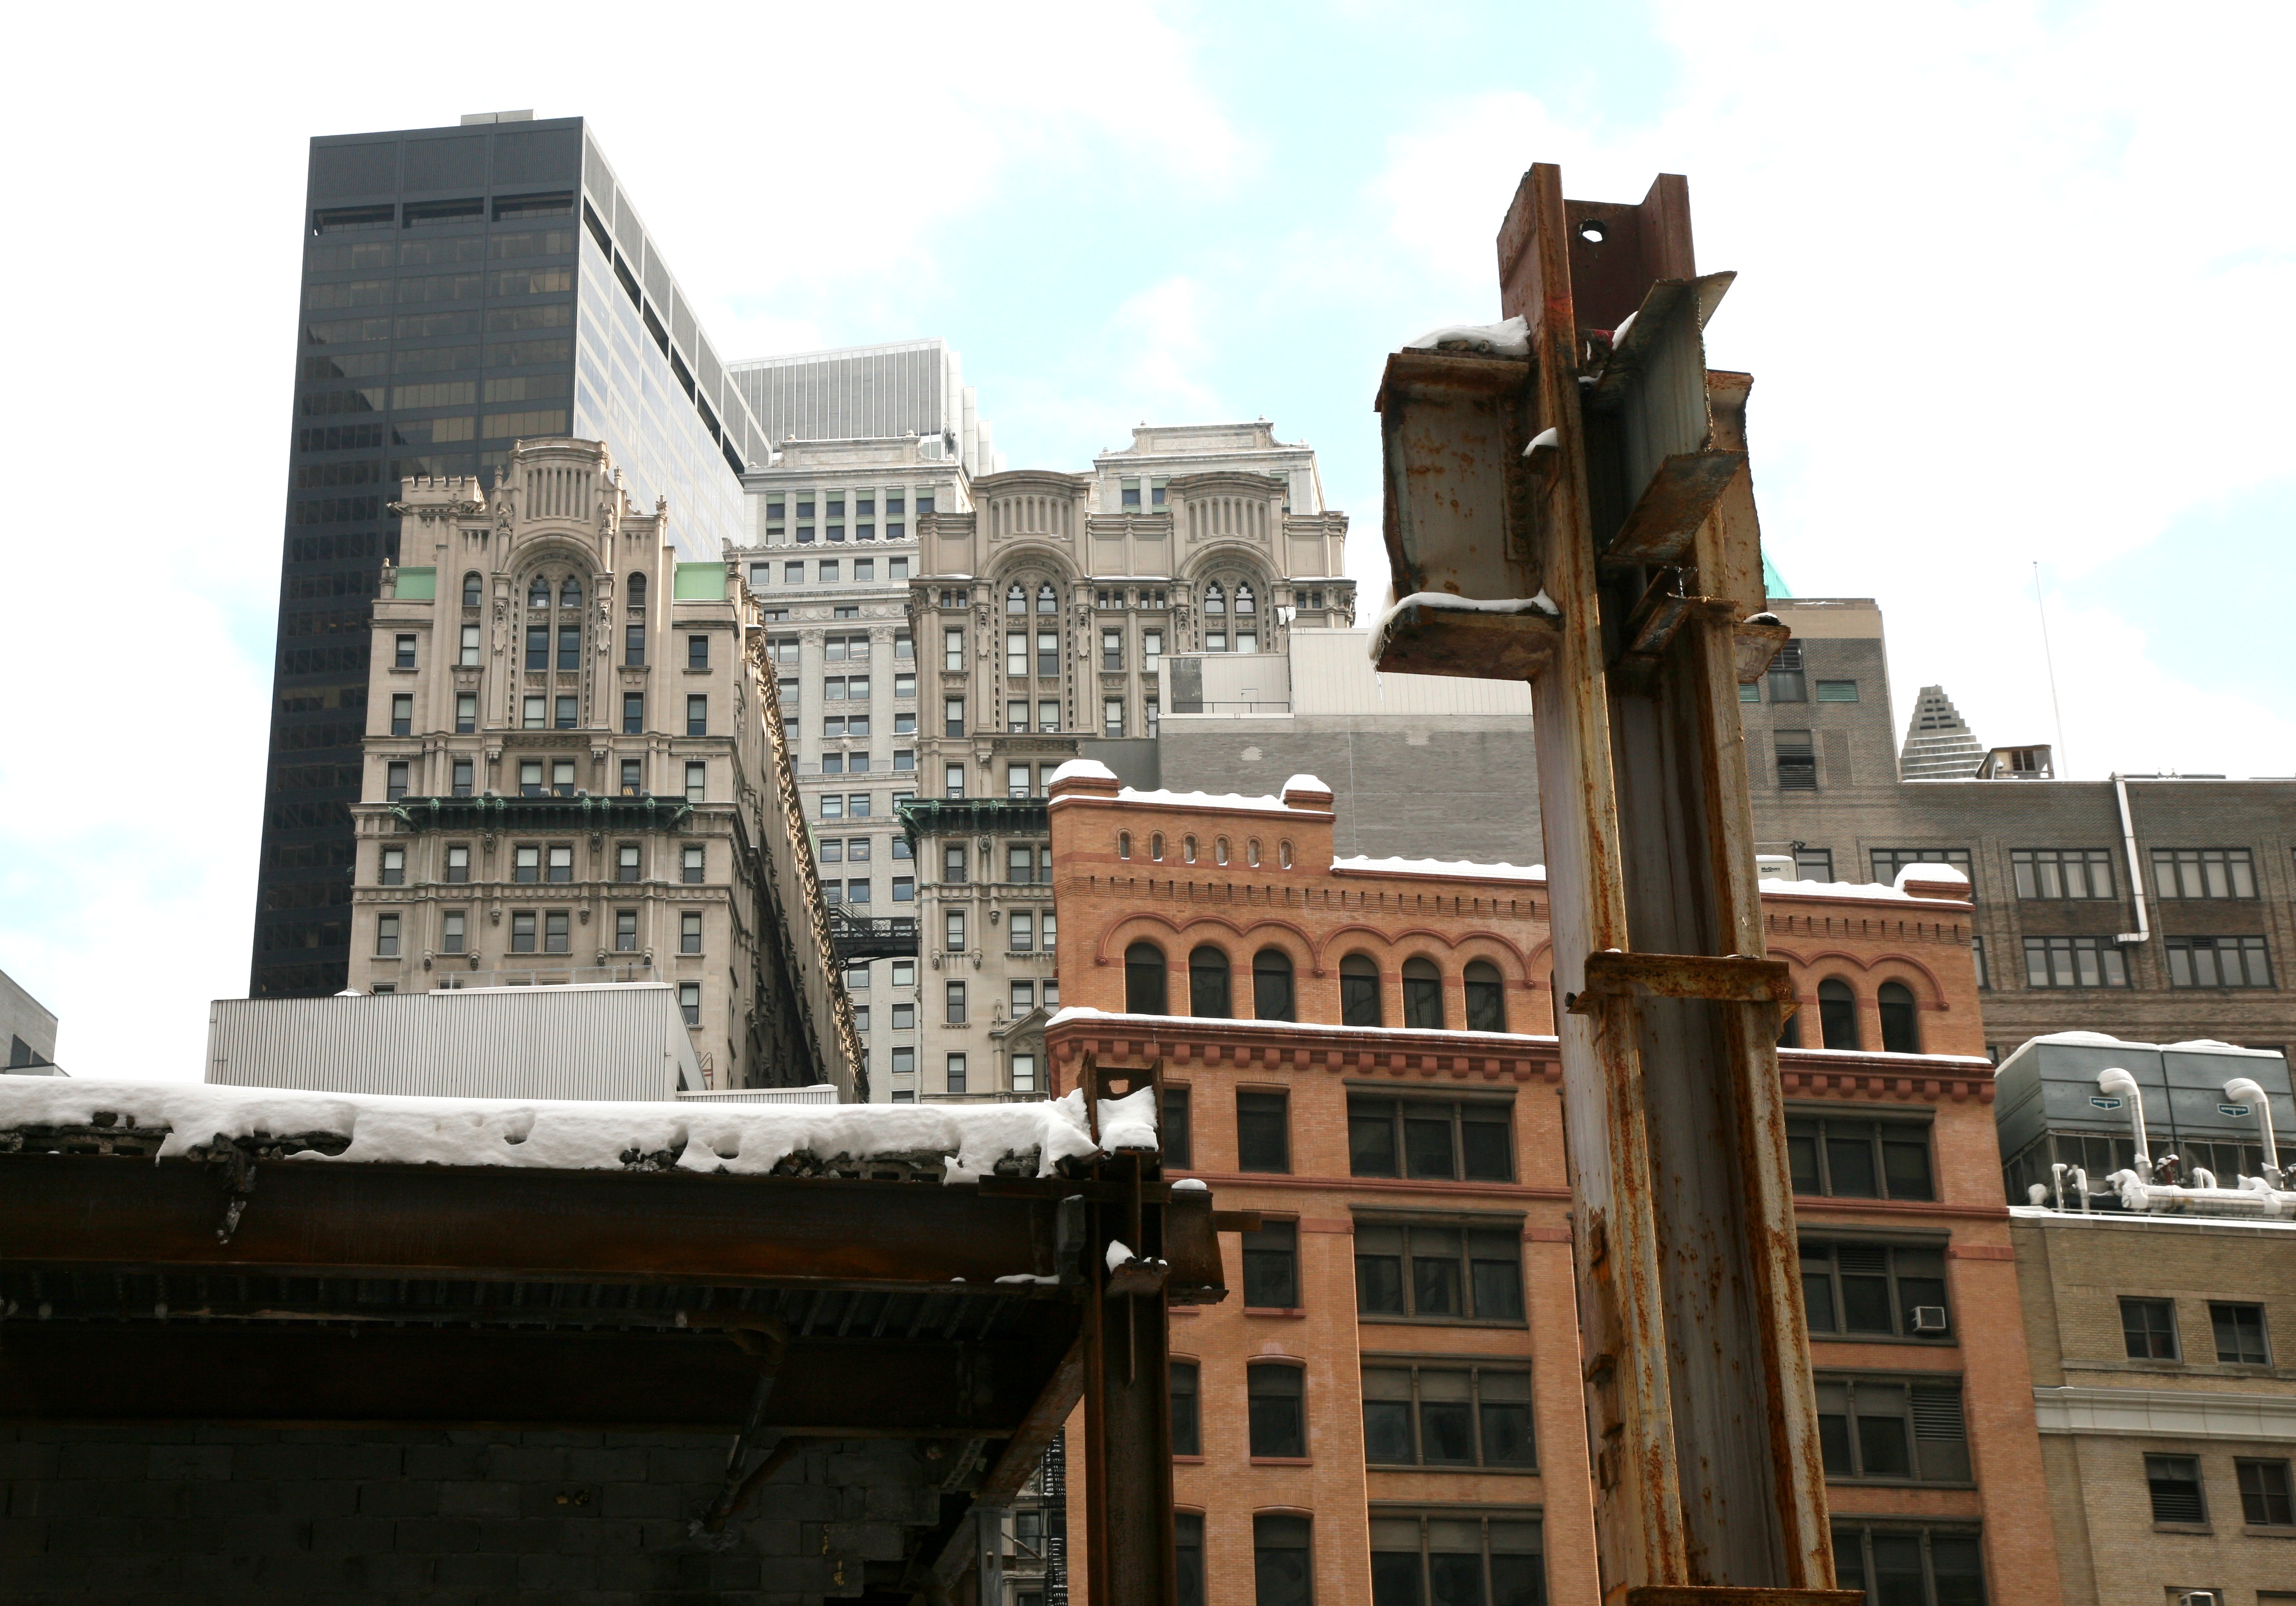
architecture, skyline, town, city, skyscraper, manhattan, cityscape, downtown, nyc, landmark, facade, tower block, newyork, newyorkcity, ny, 911, worldtradecenter, lowermanhattan, metropolis, wtc, groundzero, september11th, worldtradecentersite, september11attacks, urban area, human settlement